History of Curaçao

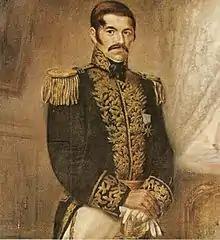
Luis Brión, a Curaçao-born Venezuelan admiral

After the bankruptcy of the WIC in 1791, Curaçao became an actual Dutch colony. The Dutch were able to suppress the slave revolt of 1795. The uprising was led by Tula, a slave who plays a central role in the history of Curaçao.